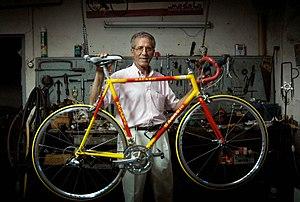
Roger Walkowiak, né le 2 mars 1927 à Montluçon et mort le 6 février 2017 près de Vichy, est un coureur cycliste français, d'origine Polonaise de par ses parents.
Alejandro Martín Bahamontes dit Federico Bahamontes ou Federico Martín Bahamontes, né le 9 juillet 1928 à Val de Santo Domingo, dans la province de Tolède en Espagne, est un coureur cycliste espagnol. Surnommé « l'Aigle de Tolède », il est considéré comme l'un des meilleurs grimpeurs de l'histoire du cyclisme. Professionnel de 1954 à 1965, il a notamment remporté le Tour de France 1959 et le Grand Prix de la montagne de cette épreuve à six reprises, ce qui en fait le deuxième coureur en nombre de victoires sur ce classement après Richard Virenque.